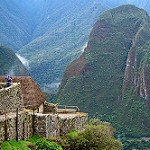
Scene: Outdoor